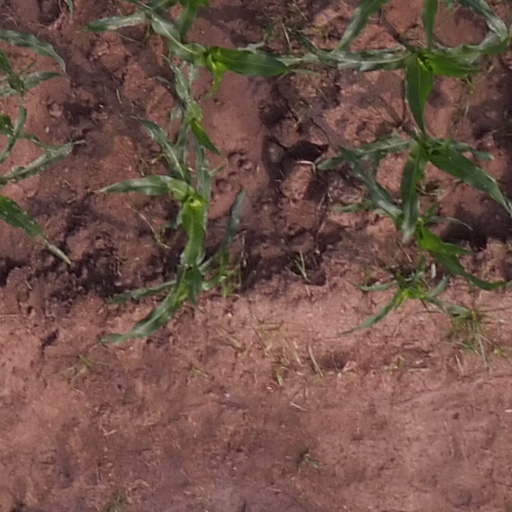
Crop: maize; corn